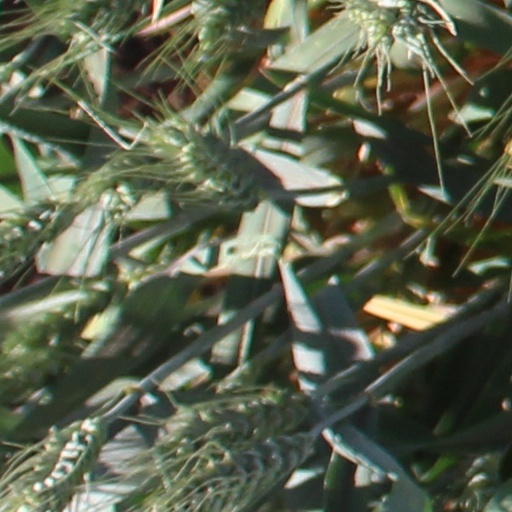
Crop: wheat